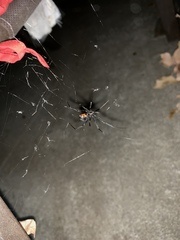
Species: Lactrodectus_hesperus